Agwilines Inc

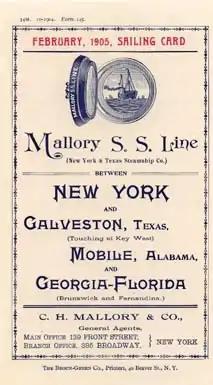
Mallory Line 1905

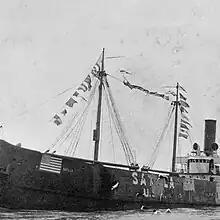
Agwilines's "Satilla" at Houston, Texas, in 1915

Mallory Line, also called New York & Texas Steamship Company of New York City was founded in 1866 and closed in 1932. Mallory Line was an early family-owned passenger line, started by Charles Henry Mallory (1818–1890), in the coastwise trade. Mallory established C.H. Mallory & Company with his partner Elihu Spicer (1825–1993). Mallory Line served New York, Galveston, Texas, New Orleans, Havana, and Mobile. In 1907 Mallory Line was sold to Charles W. Morse who with the Ward Line started the Consolidated Steamship Lines. In 1908 Consolidated Steamship went bankrupt and was sold to the Atlantic, Gulf and West Indies (AGWI) SS Company. AGWI continues the Mallory Line until 1932. The Metropolitan Steamship Company and Eastern Steamship Company that were part of Consolidated Steamship Company were not sold to Agwilines Inc. In 1934 Mallory Line merged with Clyde Line to be the Clyde-Mallory Line. In 1949 the Clyde-Mallory Line was sold to the Bull Line, the line was ended by Bull Line. C. H. Mallory served one term in the Connecticut Senate in 1862. C. H. Mallory father was Patriarch Charles Mallory (1796–1882), he had a fishing fleet in Mystic, Connecticut. The Mallory family had a shipyard in Mystic, that built ships for the Union Navy during the Civil War. Henry H. Raymond was president and general manager of the Clyde Steamship and Mallory Steamship Companies from 1908 to 1923. Clyde-Mallory Lines main ports were: Jacksonville, New York, Miami, Boston, Wilmington, Charleston, Key West, Galveston, Tampa, New Orleans and Mobile.